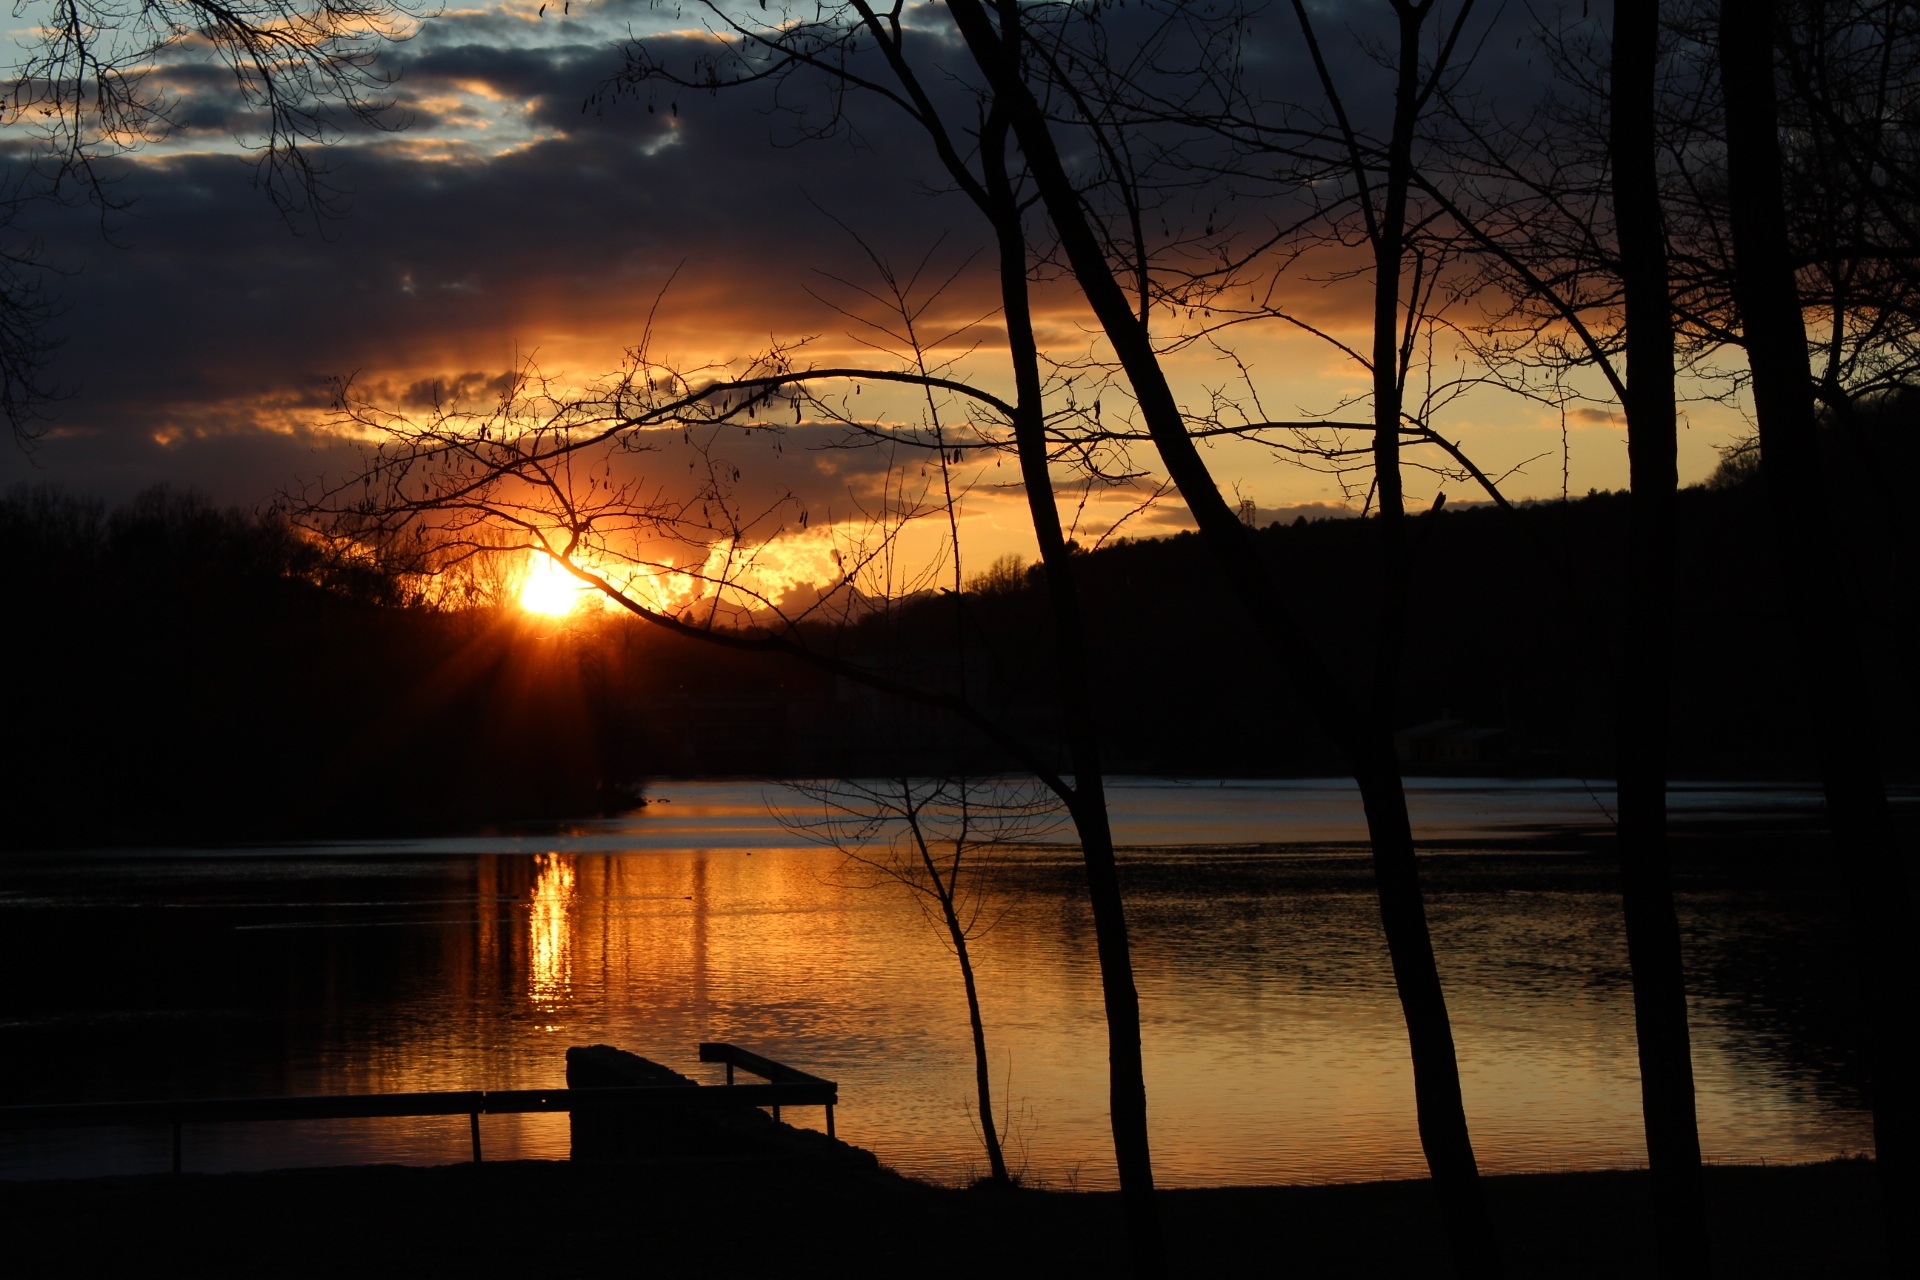
nature, cloud, sun, sunrise, sunset, sunlight, morning, dawn, dusk, evening, reflection, italy, sunsets, afterglow, ticino, atmospheric phenomenon